Defender-class boat

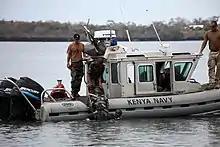
A Defender-class boat in service with the Kenya Navy Special Boat Unit in 2010

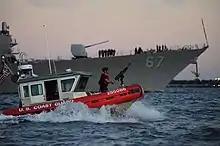
USS "Cole" (rear) under escort 2011

The first C-class boats were delivered to Port Security Unit 305 in May 2008 for testing and entered operational service at Naval Station Guantanamo Bay, Cuba in 2009.